Théodore Basset de Jolimont

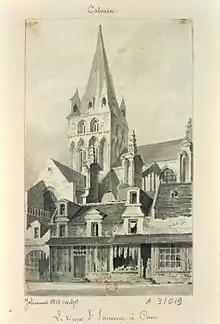
Tower of the old church, today called Vieux Saint-Sauveur, at the start of the 19th century. 1818

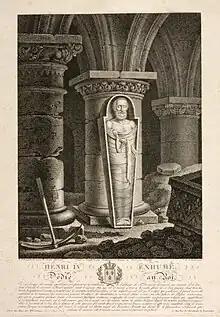
Henri IV exhumé/ Dédié au Roi by Eustache-Hyacinthe Langlois from a painting by Théodore Basset de Jolimont

François Gabriel Théodore Basset de Jolimont (8 February 1787 – 1854) was a French artist, lithographer, painter and antiquary.